Bird visual acuity rendering: 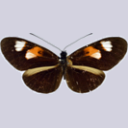
Butterfly visual acuity rendering: 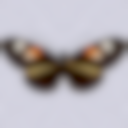
Species: melpomene
Subspecies: plesseni
Sex: male
View: dorsal
Hybrid status: subspecies synonym
Locality: Canelos ECD PA
Coordinates: -1.583, -77.75